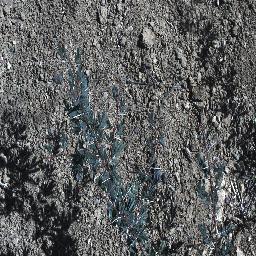
Label: prickly_acacia